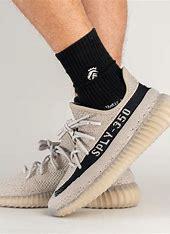
Brand: Adidas
Model: Yeezy Boost 350